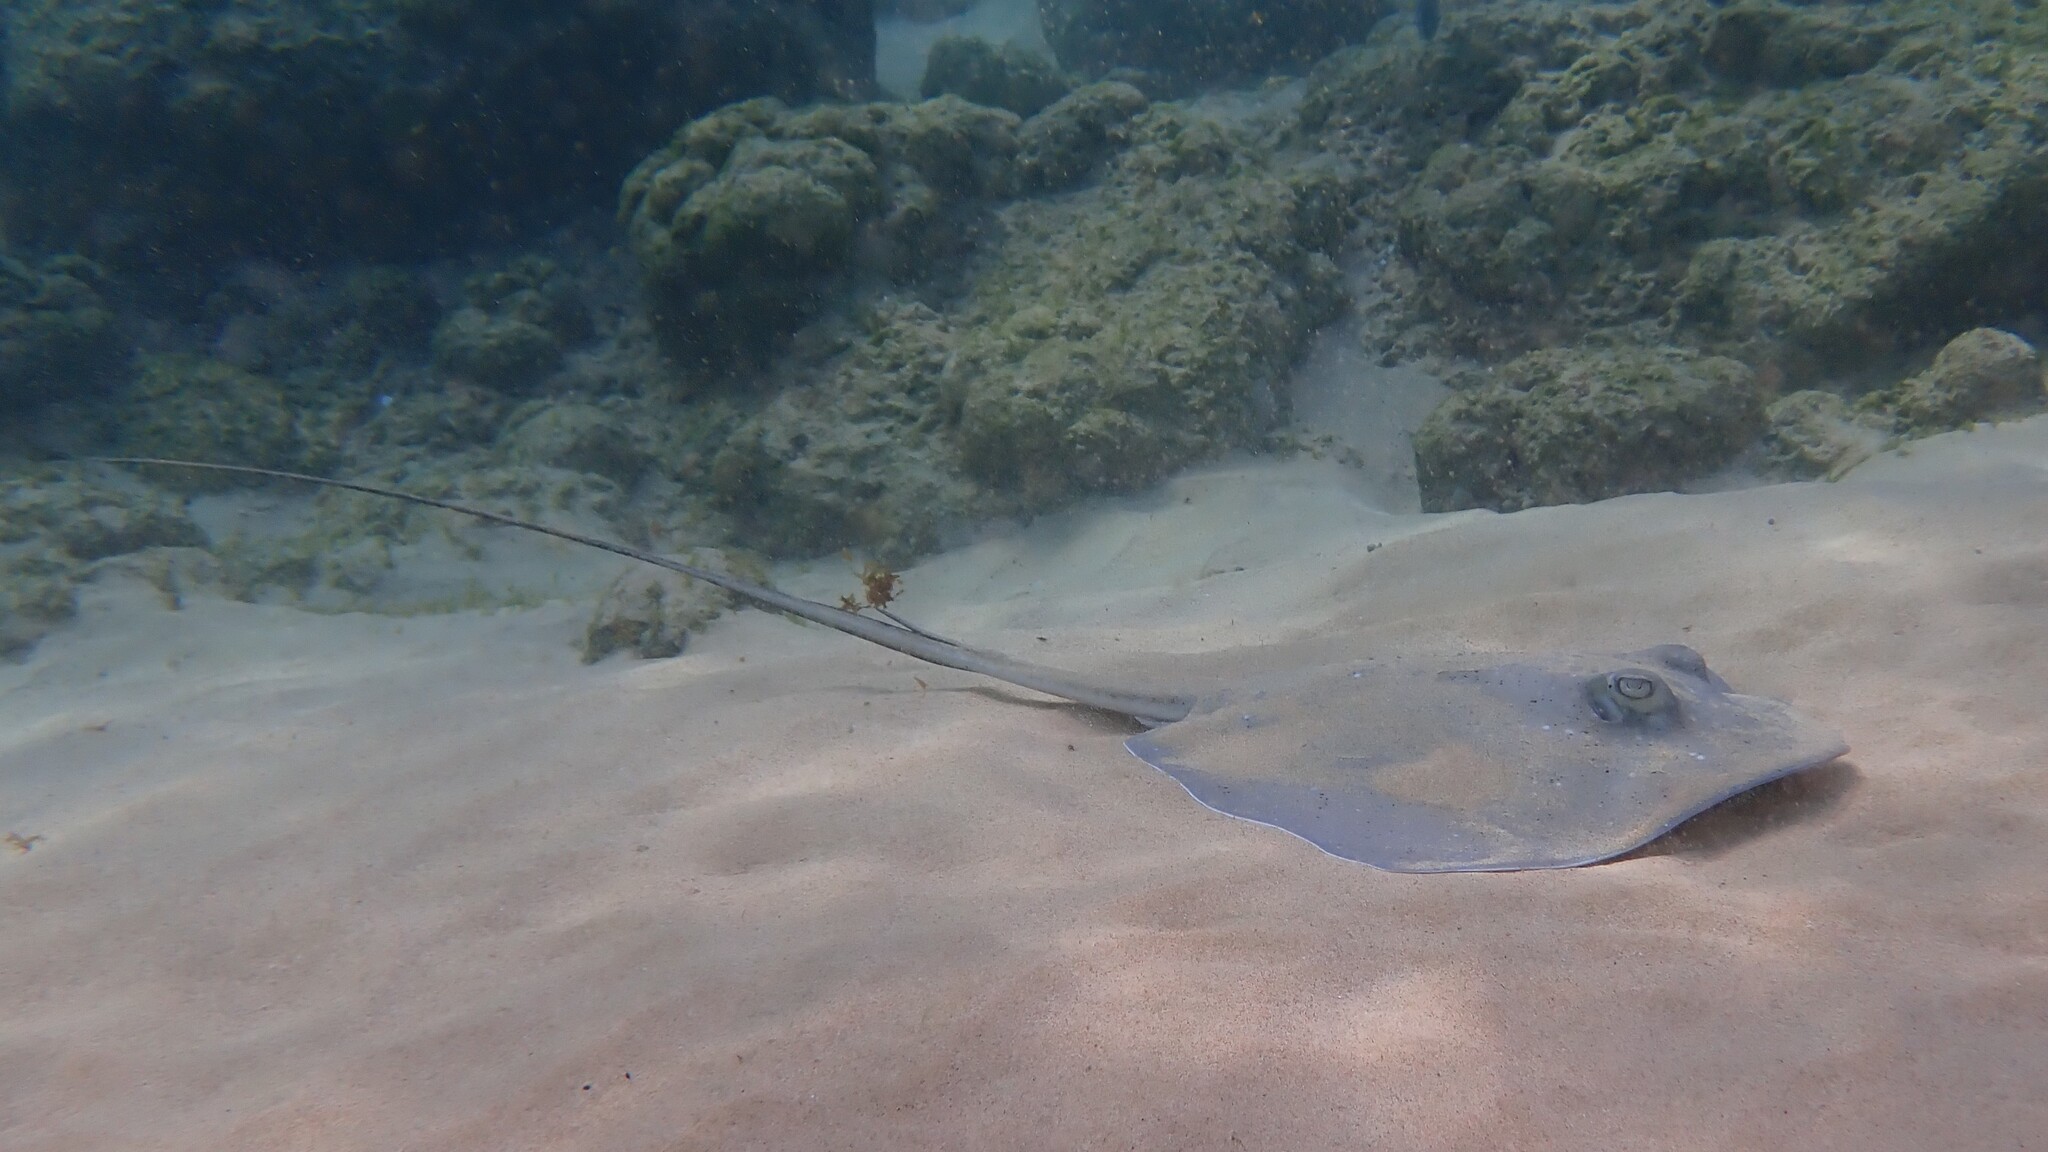
fish (species not among the labelled classes)